Kim Dong-jun (footballer)

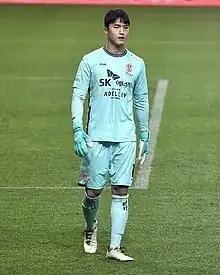
Kim in 2023

Kim Dong-jun (born 19 December 1994) is a South Korean footballer who plays as a goalkeeper for Jeju SK and South Korea national team.